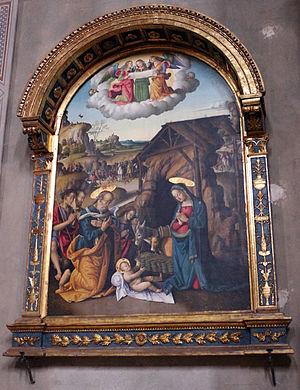
Giuliano Presutti, dit Giuliano da Fano, est un peintre italien qui fut actif de 1490 à 1554, soit de la fin du XVᵉ et dans la première moitié du XVIᵉ siècle, principalement dans la région des Marches en Italie.